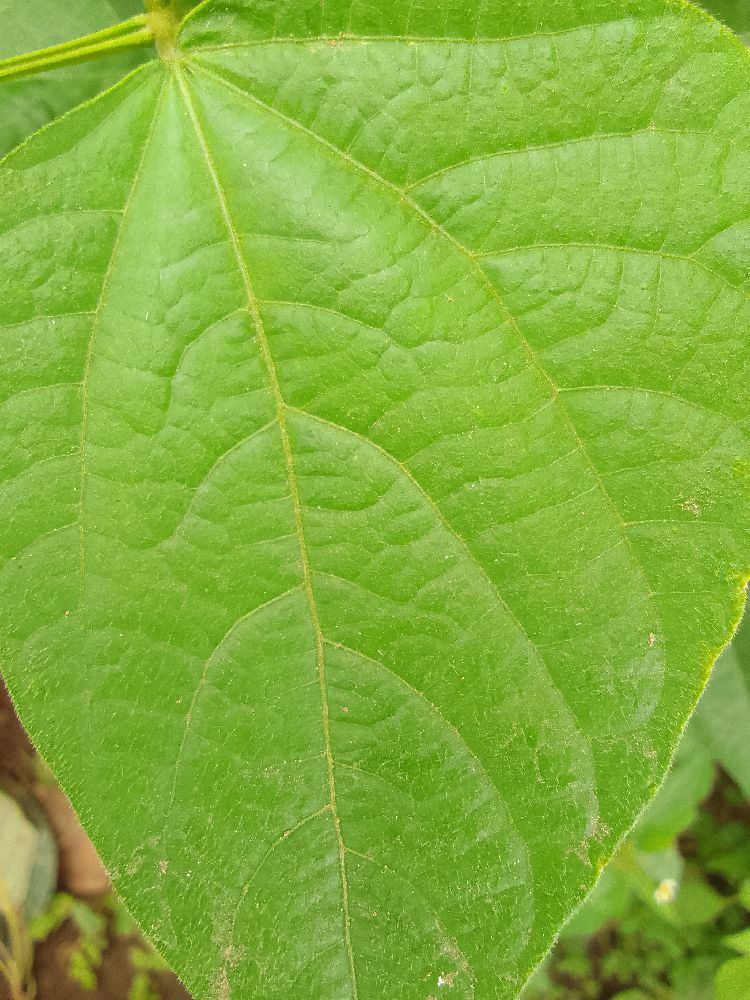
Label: healthy